Moira Pollock

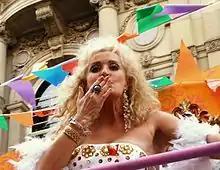
Beverley Callard (pictured), who portrays Liz, praised Moira's introduction storyline.

In a later storyline, Moira later insists that she moves in with Liz. Afterwards, Dev Alahan (Jimmi Harkishin) sets Liz' son Steve McDonald (Simon Gregson) on a blind date with Moira as part of a double date, which Steve is not happy about, and they end up having a "terrible time". Moira was then given new character Colin Callen (Jim Moir) as a love interest. Patikas was happy but nervous to work with Moir as he had long been her "comedy hero"; however, she added that he was also "star-struck" as he had been a fan of the soap for years, which she found "cute" and "lovely" as they had both been "thrown in together". Patikas called him "fantastic" and missed him after he left, adding, "I loved every second of working with him". In the storyline, Colin asks Moira to tamper with Norris Cole's (Malcolm Hebden) blood samples as he believes that Norris is his father. Moira is initially annoyed when she is asked to do that, but the pair grow closer and spend the night together, so she goes ahead with getting the DNA sample. However, Moira is caught and she is fired from her job at the medical centre. Later at the pub, Moira expresses surprise that she was tempted by Colin's charm as she had always stuck by the rules, but when Colin arrives, she cannot resist and the pair kiss "passionately", which leaves the other characters watching "stunned and grossed out". After being forced to leave her job at the medical centre, Moira leaves with Colin in the episode broadcast on 23 November 2017 after he invites her to come with him to Stoke-on-Trent. Moira's exit had been previously hinted by "Digital Spy" due to Moir's guest stint on the soap coming to an end.